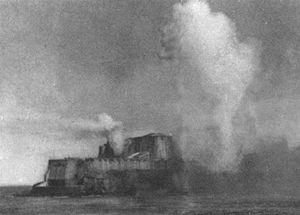
Le bombardement de San Juan de Porto-Rico fut une bataille livrée le 12 mai 1898 à Porto Rico, pendant la guerre hispano-américaine.